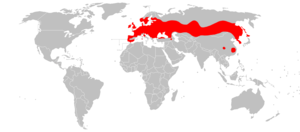
Cette liste commentée recense la mammalofaune en Albanie. Elle répertorie les espèces de mammifères albanais actuels et celles qui ont été récemment classifiées comme éteintes. Cette liste comporte 108 espèces réparties en neuf ordres et 28 familles, dont deux sont « en danger critique d'extinction », une autre est « en danger », cinq sont « vulnérables », neuf sont « quasi menacées » et trois ont des « données insuffisantes » pour être classées.
Cette liste commentée recense la mammalofaune en Tchéquie. Elle répertorie les espèces de mammifères tchèques actuels et celles qui ont été récemment classifiées comme éteintes. Cette liste comporte cent espèces réparties en neuf ordres et 23 familles, dont une est « en danger critique d'extinction », une autre est « en danger », cinq sont « vulnérables », neuf sont « quasi menacées » et une a des « données insuffisantes » pour être classée.
Cette liste commentée recense la mammalofaune en Ukraine. Elle répertorie les espèces de mammifères ukrainiens actuels et celles qui ont été récemment classifiées comme éteintes. Cette liste comporte 148 espèces réparties en dix ordres et 31 familles, dont trois sont « en danger critique d'extinction », quatre sont « en danger », huit sont « vulnérables », douze sont « quasi menacées » et deux ont des « données insuffisantes » pour être classées.
Cette liste commentée recense la mammalofaune en Norvège. Elle répertorie les espèces de mammifères norvégiens actuels et celles qui ont été récemment classifiées comme éteintes. Cette liste comporte 95 espèces réparties en neuf ordres et 27 familles, dont quatre sont « en danger », quatre autres sont « vulnérables », cinq sont « quasi menacées » et cinq autres ont des « données insuffisantes » pour être classées.